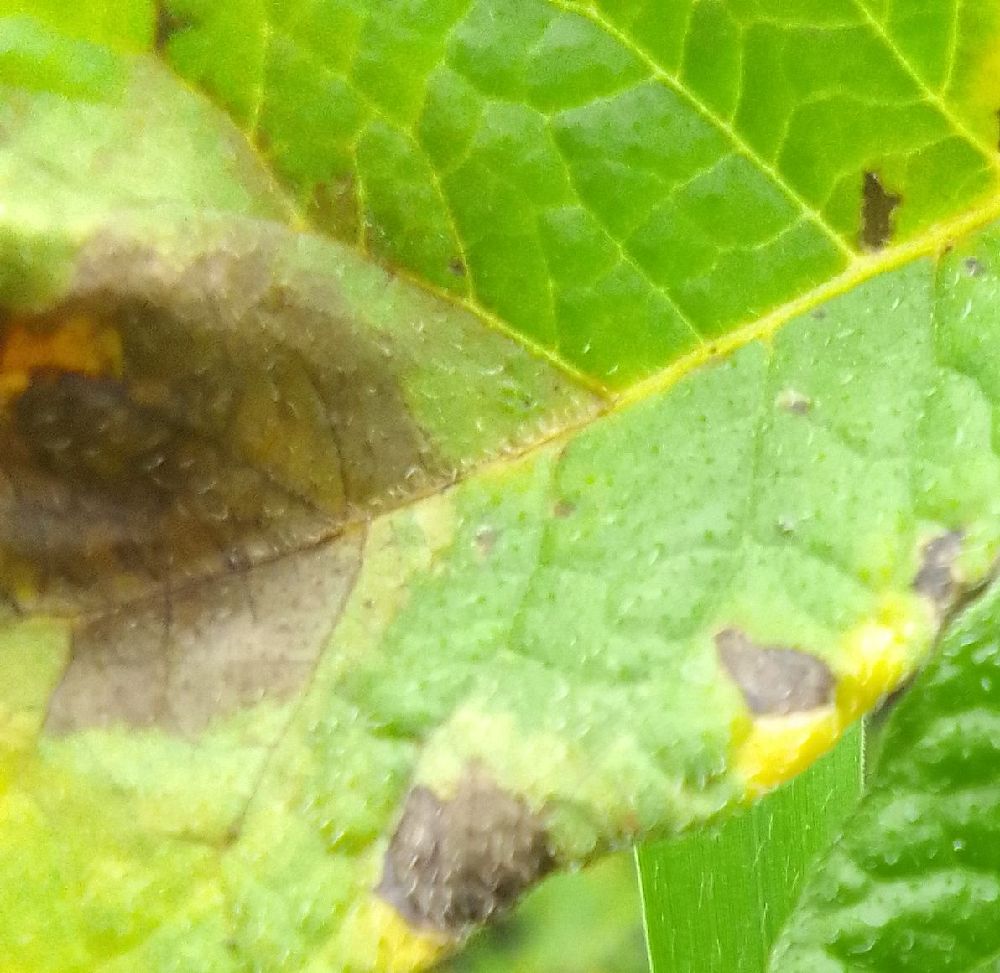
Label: Late blight